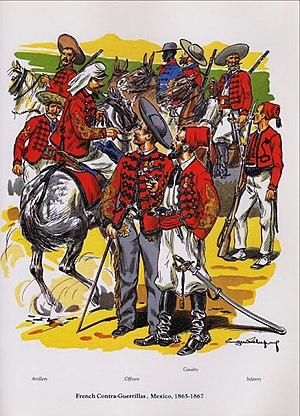
Contre-guérilleros français - Mexique 1865-1867
Charles-Louis Du Pin, né le 28 décembre 1814 à Lasgraisses et décédé le 3 octobre 1868 à Montpellier, est un colonel français, archétype du militaire français intrépide du XIXᵉ siècle avec 19 campagnes et 34 ans de service dont près de 5 au Mexique.